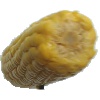
Label: Corn 1